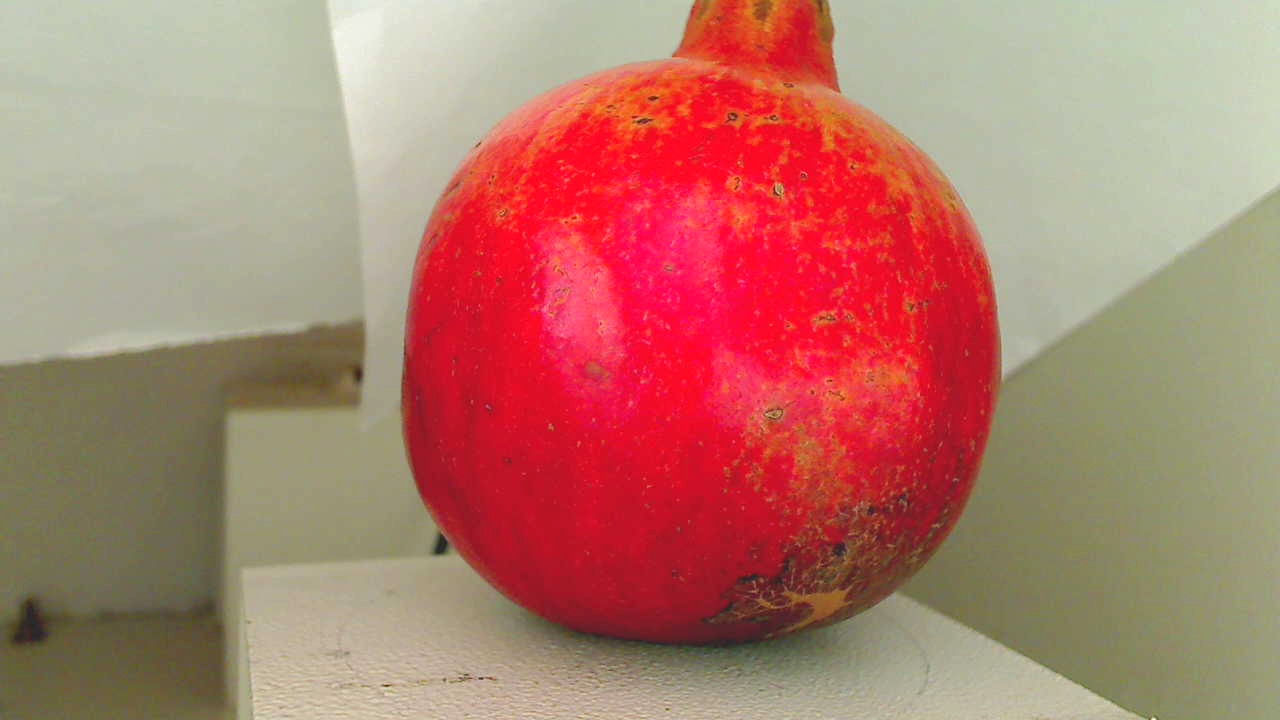
Grade: grade-1
Quality: quality-3